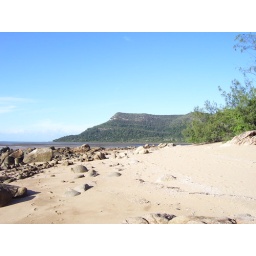
cape hill' beach where we camped in the forest